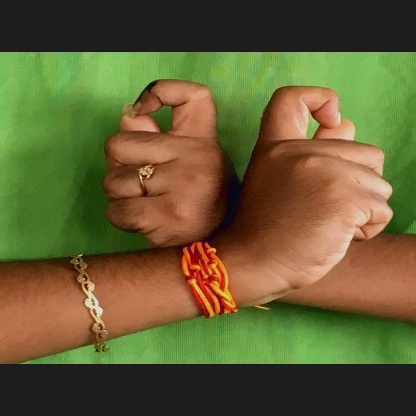
Mudra: Berunda